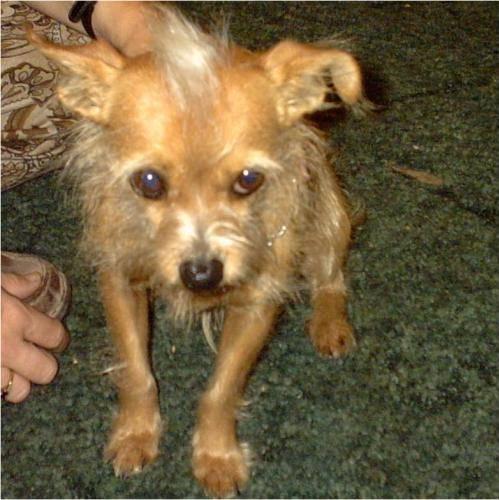
dog